Banoštor

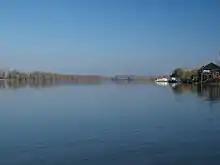
A river ferry on the Danube river in Banoštor.

Banoštor is a village in Serbia. It is situated in the Beočin municipality, in the Vojvodina province. Although the village is geographically located in Syrmia, it is part of the South Bačka District. The village has a Serb ethnic majority and its population numbering 780 people (2002 census).